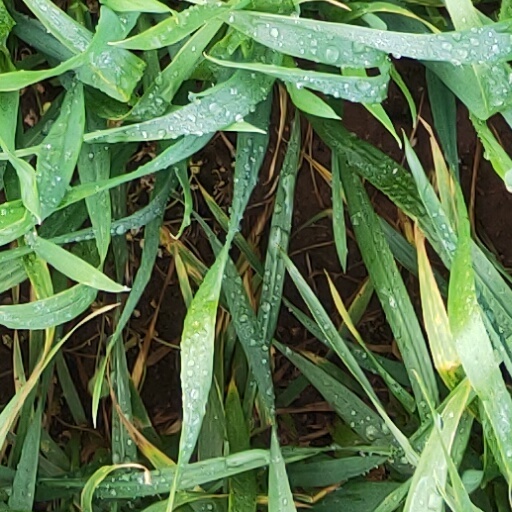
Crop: wheat